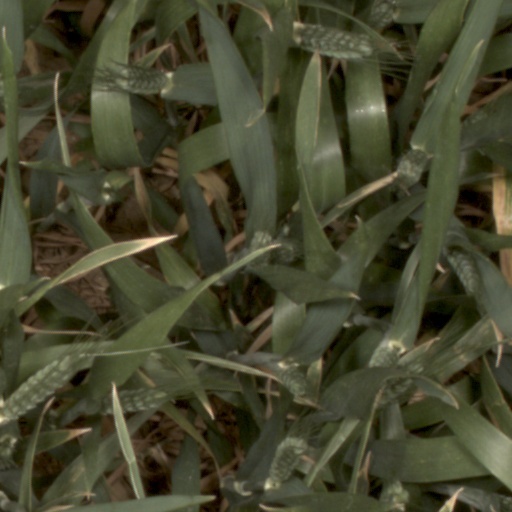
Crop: wheat